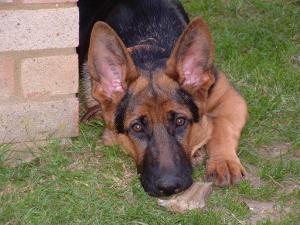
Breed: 211-n000018-German_shepherd